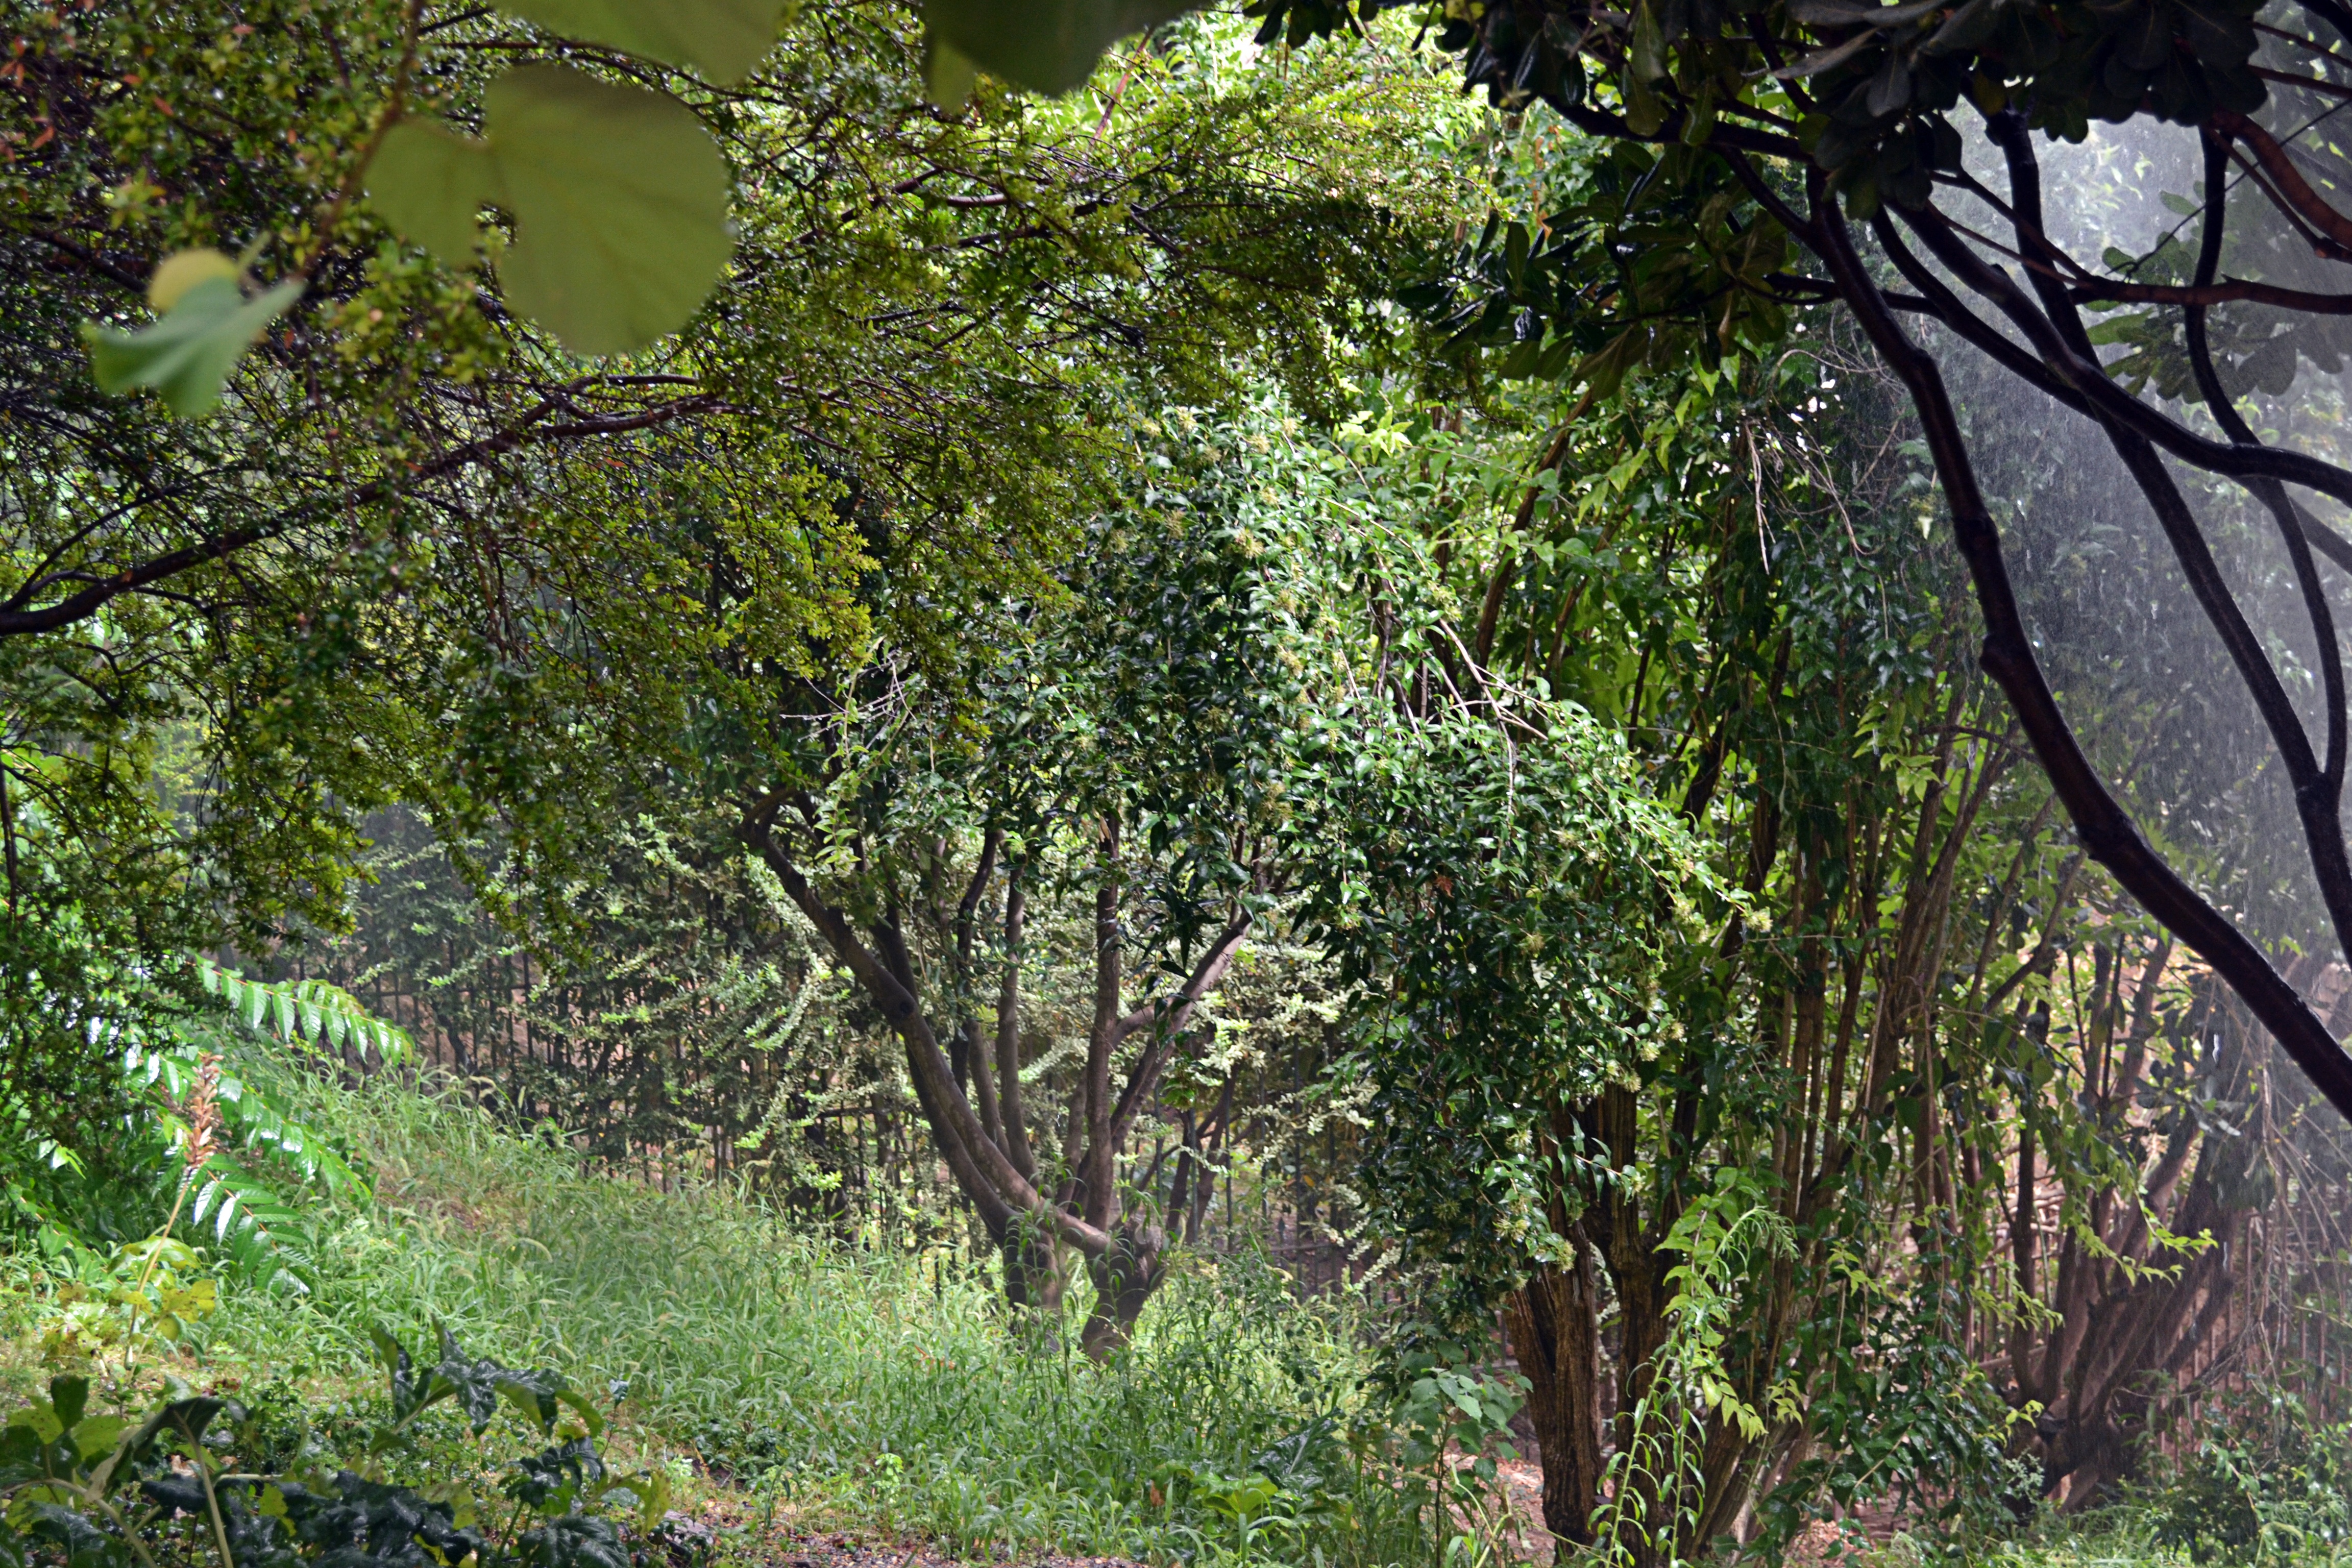
tree, forest, branch, plant, leaf, flower, green, jungle, autumn, botany, garden, flora, vegetation, shrub, rainforest, deciduous, woodland, ecosystem, flowering plant, woody plant, land plant